Acura CL

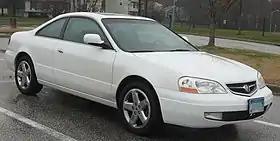
2nd-gen Acura CL

The Acura CL is a midsize four passenger coupe manufactured and marketed by Honda's Acura brand across two generations from 1997–2003 model years.